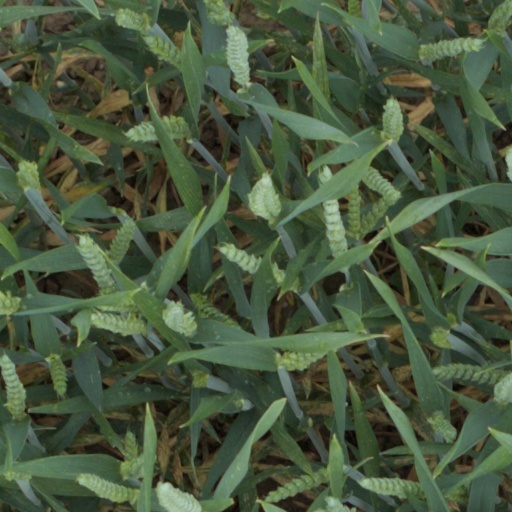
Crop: wheat